Rigoberto Urán

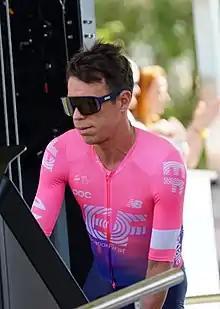
Urán in 2019

Rigoberto Urán Urán, ODB (born 26 January 1987) is a Colombian former road racing cyclist who competed as a professional from 2006 to 2024. During his professional career, Urán has taken fifteen victories, including stage wins at each of the three Grand Tours, and won a silver medal in the road race at the 2012 Olympic Games.